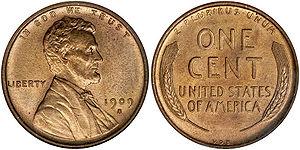
Le différent, terme employé en numismatique, est une marque d'atelier ou de graveur représentée par une lettre ou un symbole. C'est aussi le nom donné à la signature du graveur et du graveur général qui est responsable de l'atelier de frappe quand il est représenté par un symbole. Les différents étaient au Moyen Âge une protection contre la fausse monnaie grâce à leur finesse et leur petite taille.